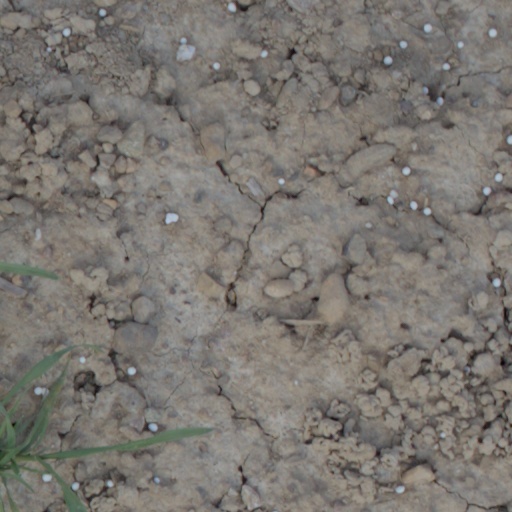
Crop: wheat